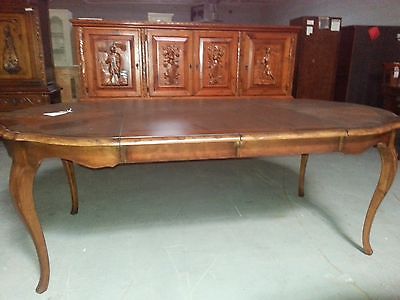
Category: table